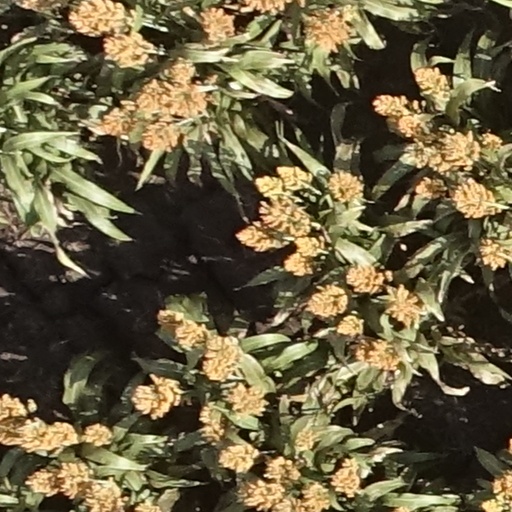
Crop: sorghum